MINOS

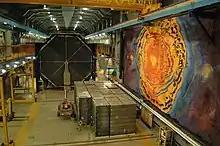
Front face of the MINOS far detector. On the left is the control room and on the right is a mural by Joseph Giannetti.

Main injector neutrino oscillation search (MINOS) was a particle physics experiment designed to study the phenomena of neutrino oscillations, first discovered by a Super-Kamiokande (Super-K) experiment in 1998. Neutrinos produced by the NuMI ("Neutrinos at Main Injector") beamline at Fermilab near Chicago are observed at two detectors, one very close to where the beam is produced (the "near detector"), and another much larger detector 735 km away in northern Minnesota (the "far detector").